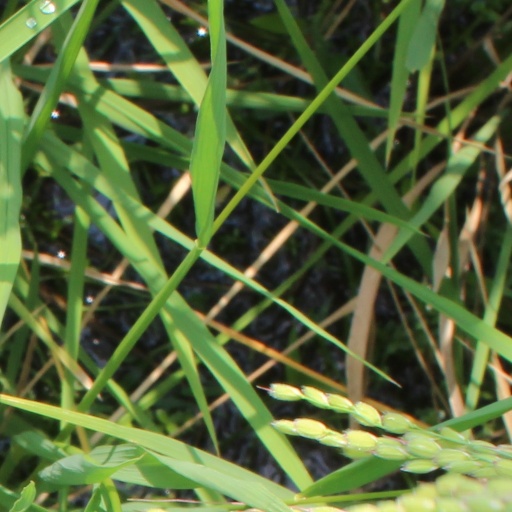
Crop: rice